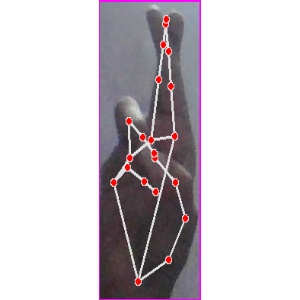
अक्षर: र